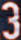
Number: 3